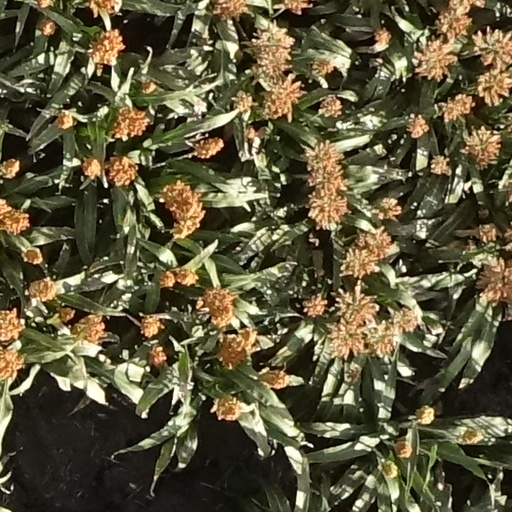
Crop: sorghum